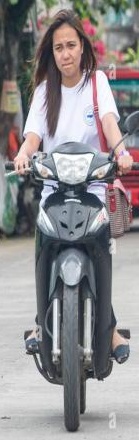
person-with-helmet: 0
person-without-helmet: 1